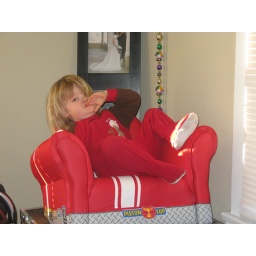
sitting in his chair on the big box (4)